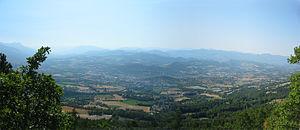
Gap est une commune française située dans la région Provence-Alpes-Côte d'Azur, chef-lieu du département des Hautes-Alpes. La ville est historiquement rattachée au Dauphiné. Ses habitants sont appelés les Gapençais.